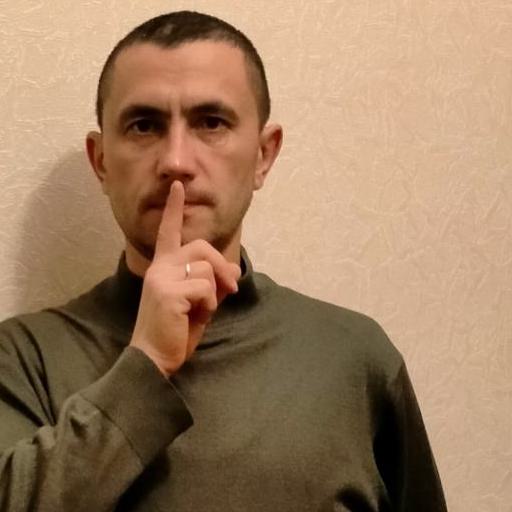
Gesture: mute